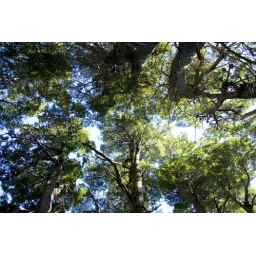
I love trees and these near the beach are nice ones.